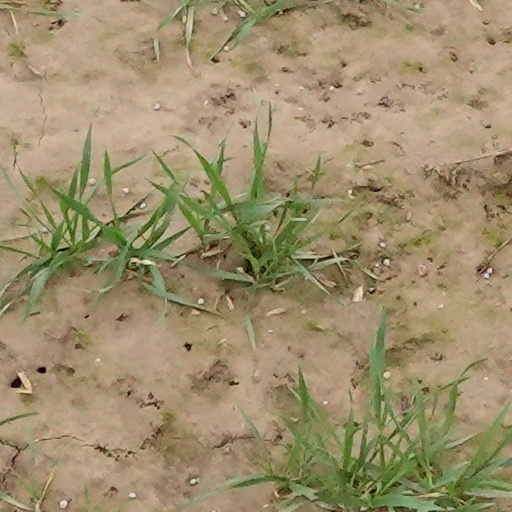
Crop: wheat